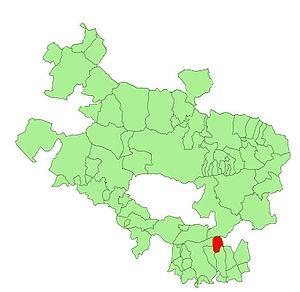
Kripan en basque ou Cripán en espagnol est une commune d'Alava, dans la communauté autonome du Pays basque en Espagne. La commune ne comprend qu'un seul hameau, Kripan.